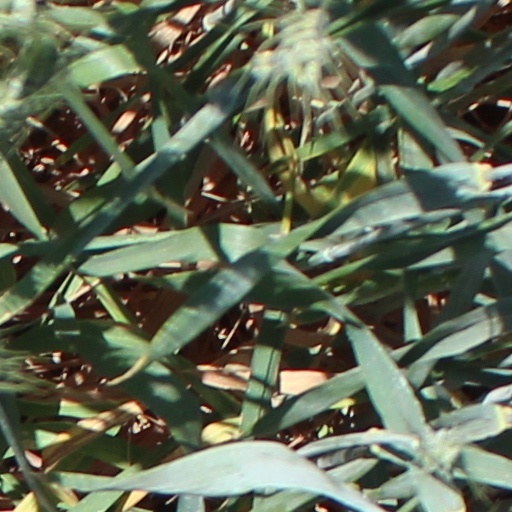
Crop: wheat